Luigi Razza

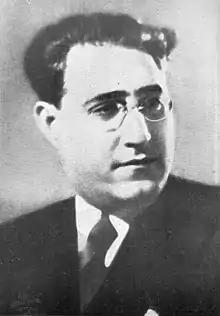

Luigi Razza (1892–1935) was an Italian journalist and fascist politician who died in an aviation accident in Cairo while serving as the minister of public works. A member of the National Fascist Party, he held several significant posts during the Fascist rule in Italy.